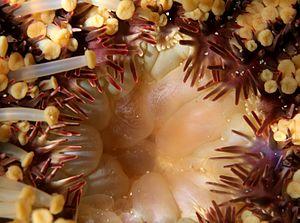
Gros plan sur l'estomac partiellement dévaginé d'une étoile de mer Acanthaster planci (à la Réunion).
L’acanthaster pourpre est une espèce d’étoile de mer de couleurs vives, de la famille des Acanthasteridae, de la classe des Valvatida. Elle est aussi appelée « couronne du Christ » ou « couronne d’épines » ou encore « coussin de belle-mère ».